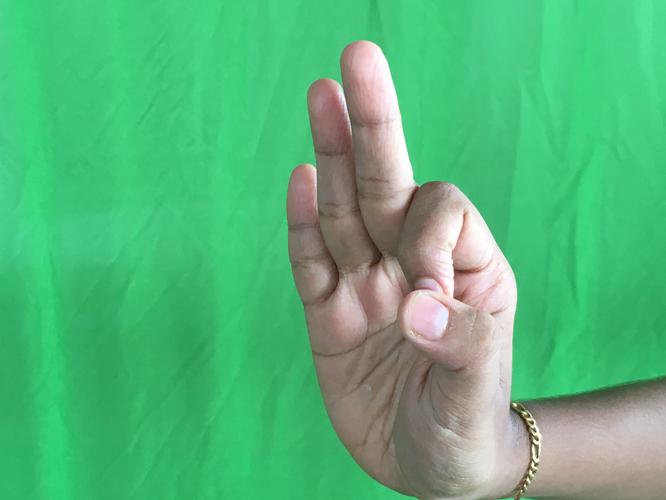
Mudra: Aralam
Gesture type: single_hand